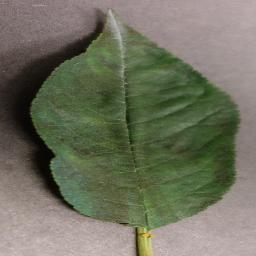
Label: Cherry___Powdery_mildew